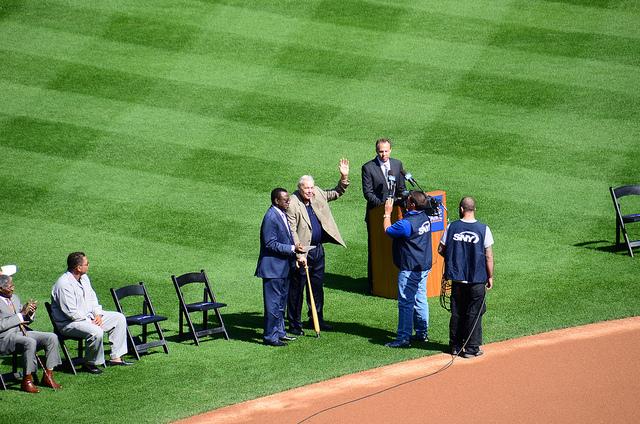
A group of people standing on a baseball field around a podium.